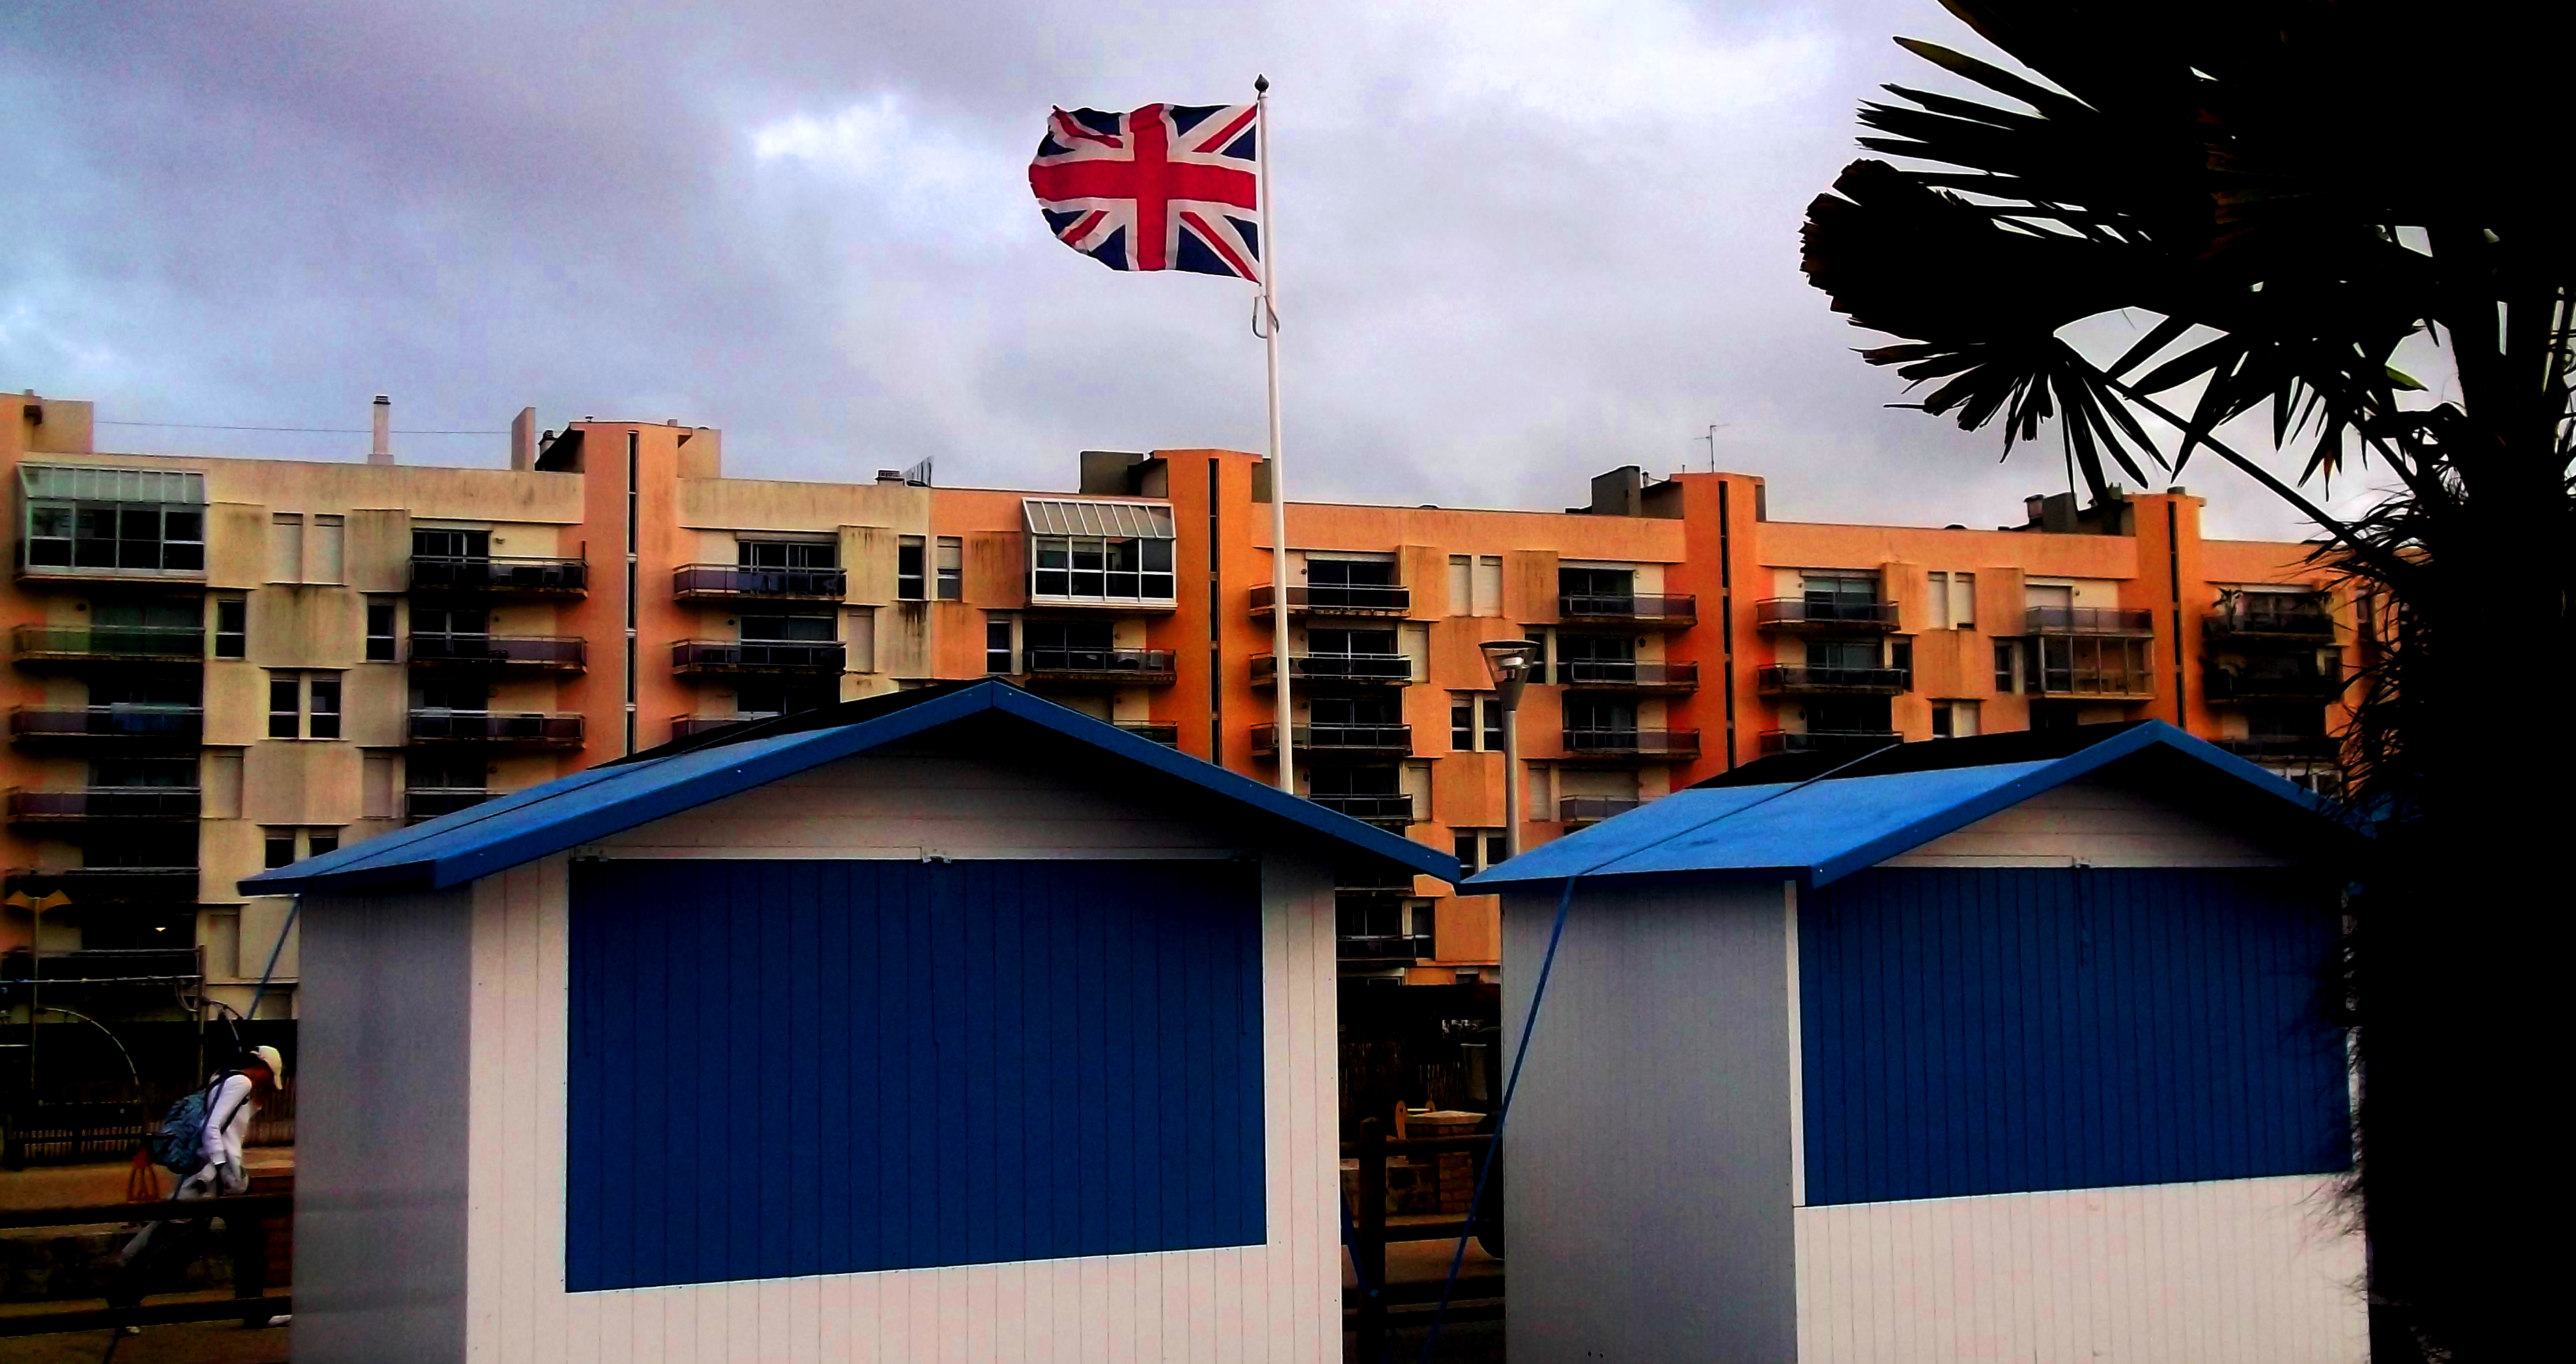
facade, residential area